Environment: real
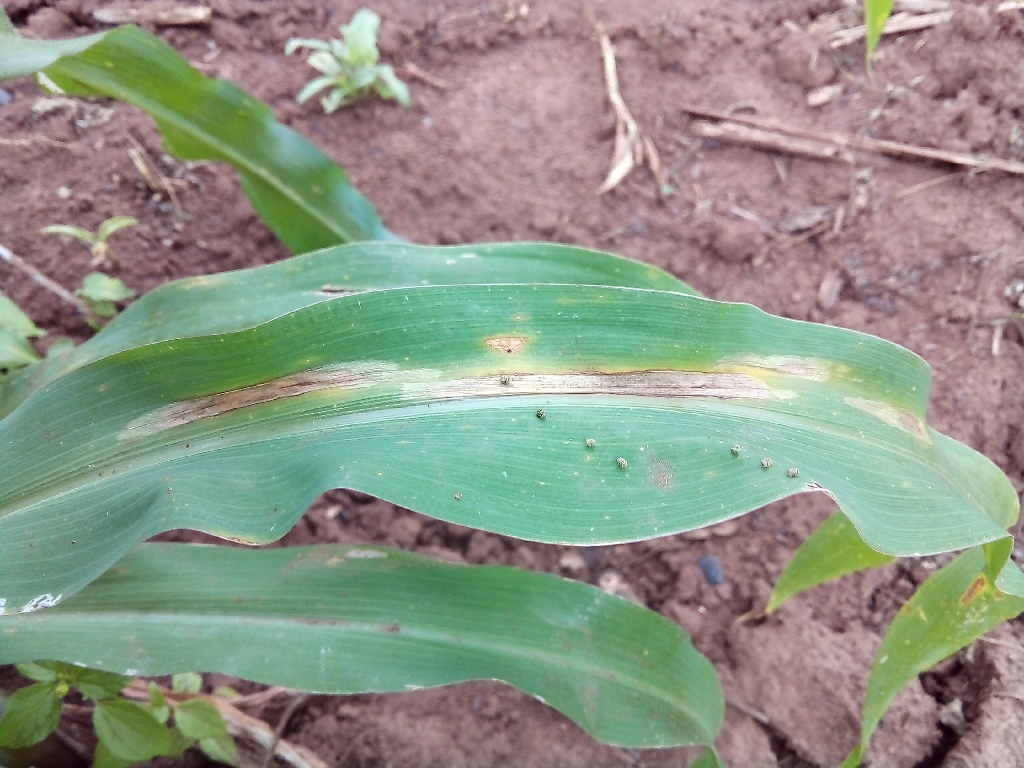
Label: northern_corn_leaf_blight